Almudena Grandes

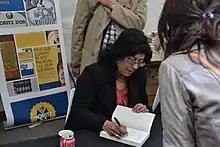
Grandes signing books in London, 2012

Grandes' literary work was influenced by 19th century Spanish writers Emilia Pardo Bazán and Benito Pérez Galdós, among others. Her books speak about the Spanish people in the last quarter of the 20th century and the first years of the 21st century, in a style characterized by realism and psychological introspection.